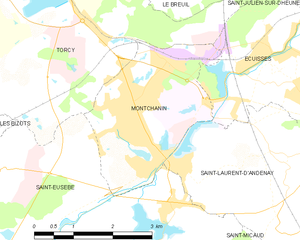
Carte des communes françaises